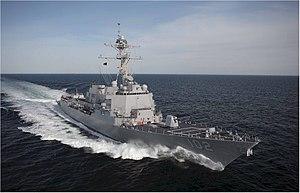
Le Carrier Strike Group Eleven, abrégé CSG-11 ou CARSTRKGRU 11, est l'un des 6 groupes aéronavals de l'U.S. Navy affecté à la Flotte du Pacifique. Initialement basé à San Diego, il a rejoint la base aéro-navale de North Island en 2010. Il est rattaché administrativement à la 3ᵉ Flotte et ses déploiements opérationnels se font au profit de la 7ᵉ flotte et de la 5ᵉ flotte. La désignation de Carrier Strike Group date de 2004.
L’USS Sampson (DDG-102) est un destroyer américain de classe Arleigh Burke, en service depuis le 3 novembre 2007. Il est nommé d'après le militaire William T. Sampson. Il a été construit au chantier naval Bath Iron Works dans le Maine et son port d’attache est la base navale de San Diego.